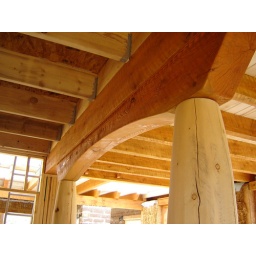
wooden arch in the straw bale house